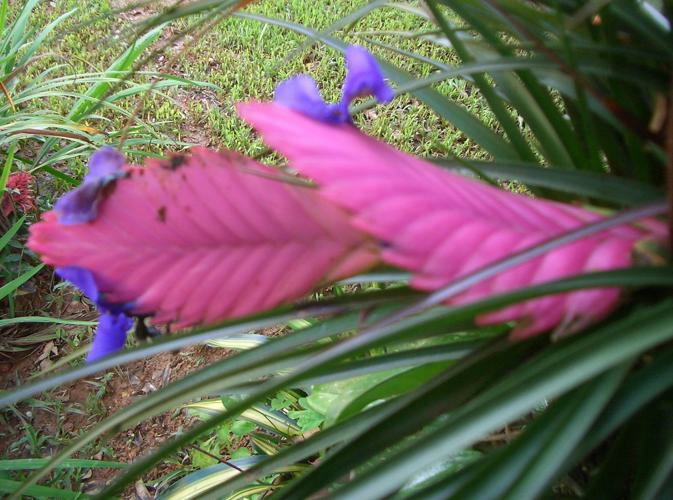
Flower: ball moss